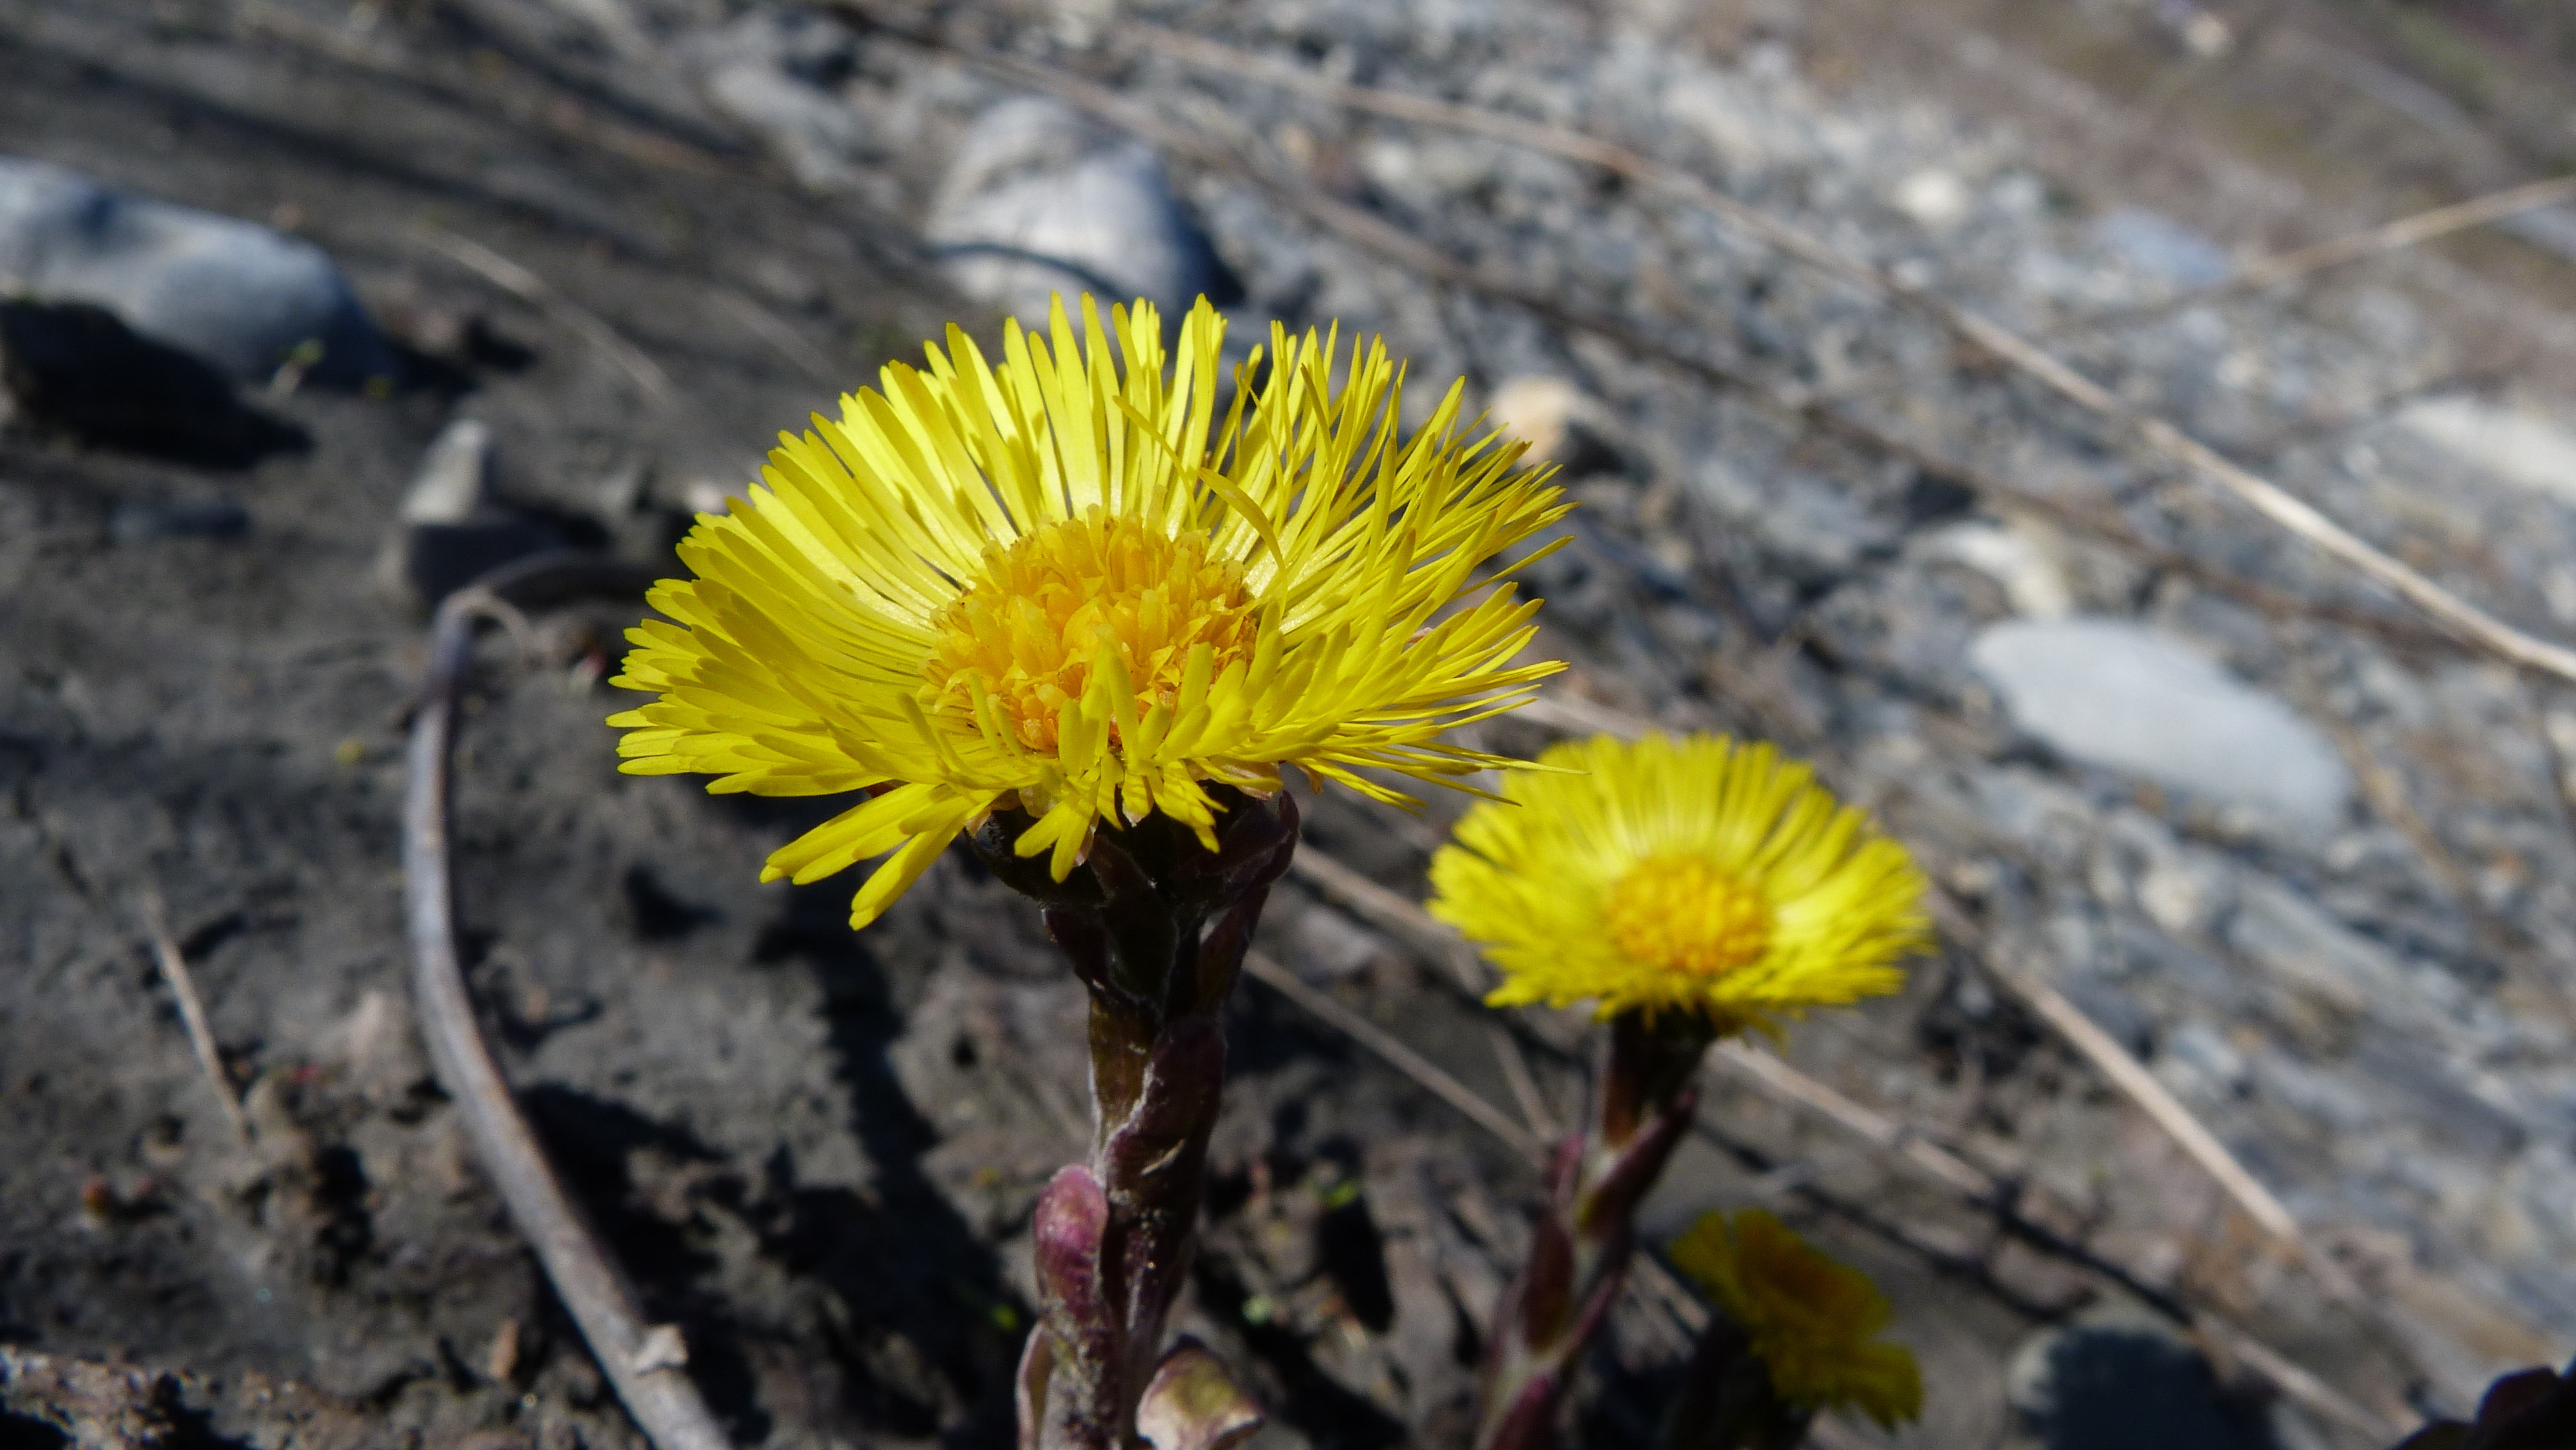
nature, sand, plant, dandelion, leaf, flower, spring, macro, small, pebble, botany, yellow, flora, wildflower, flowers, macro photography, flowering plant, daisy family, plant stem, land plant